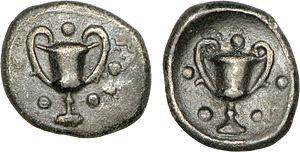
Nom de l'atelier
Un canthare ou cantarôsse est un vase profond pour boire du vin utilisé dans la Grèce antique. Il est caractérisé par deux anses hautes et verticales.